Doyne Bell

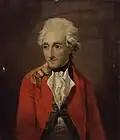
Grattan, by Francis Wheatley RA

Bell died at the Royal Mews, Buckingham Palace, where he was still living, in March 1888, leaving a substantial fortune valued at £11,566. His unmarried sisters Louisa Georgiana and Ethel Hamilton Bell and another relation, Robert Courtenay Bell, were his executors. It was reported that he had died of pneumonia, and his friend Scharf wrote an obituary for "The Athenaeum".